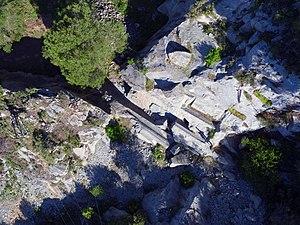
Vue de dessus du front de taille
La carrière de marbre gris est une carrière située à Caunes-Minervois, en France.